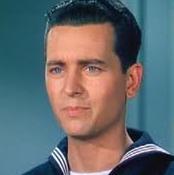
Age: 26